Curitiba

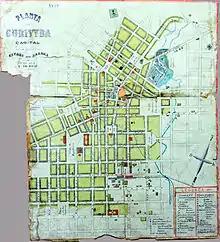
Curitiba in 1894 (Portuguese edition)

At the end of the 17th century, Curitiba's agriculture was only for subsistence and its main economic activities were mineral extraction. Waves of European immigrants arrived after 1850, mainly Poles, Italians, Germans (mostly Volga Germans from Russia) and Ukrainians.